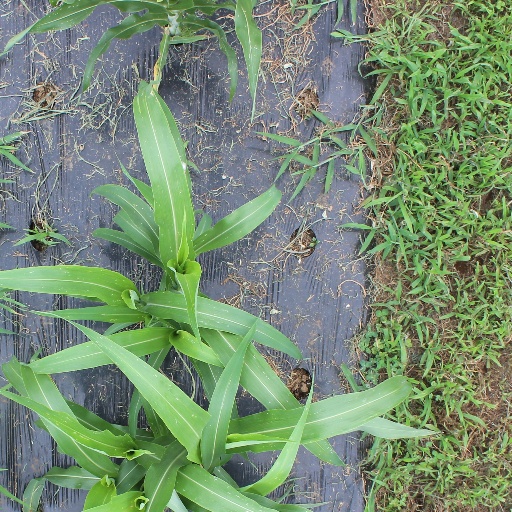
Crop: sorghum